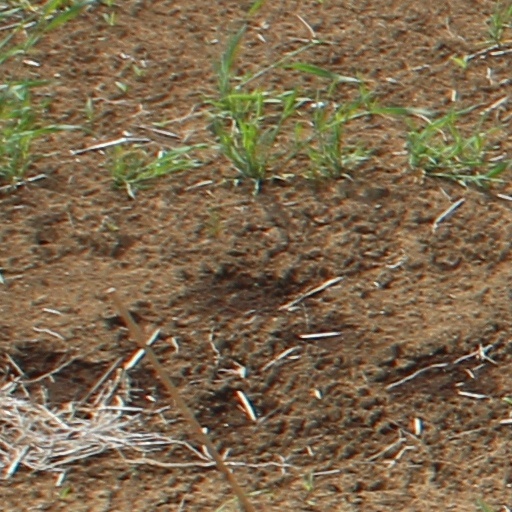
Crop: wheat